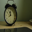
Label: clock